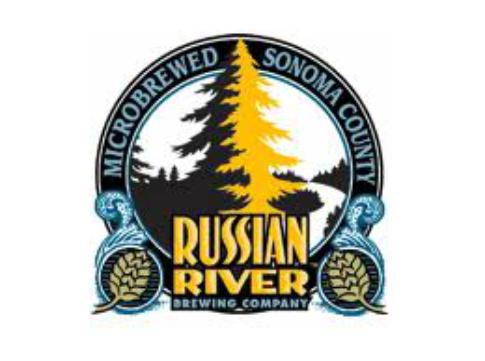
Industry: Food